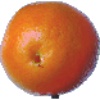
Label: tangelo